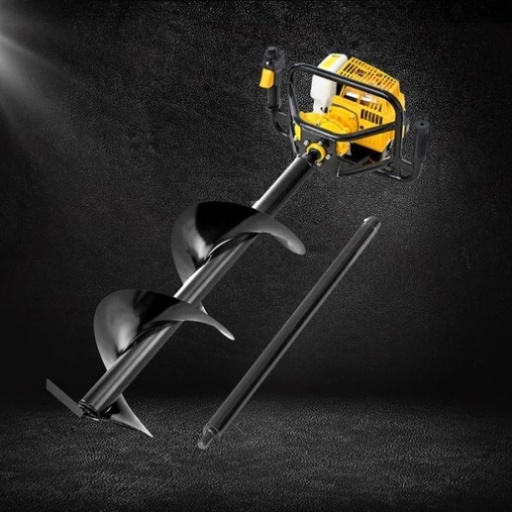
Giantz 82CC Post Hole Digger 300mm Petrol Drill Auger Extension Bits DI-EE-N-YE-AUG300
Introducing our robust Giantz Post Hole Digger, crafted from heavy-duty steel for durability, featuring a simple recoil start, vertical gearbox for enhanced performance, anti-vibration handle for comfort, easy-to-fill fuel tank, high torque output, and reliable efficiency. Features Exclusive 82cc pro-series model Heavy-duty steel construction ensures durability. Easy recoil start mechanism. Fast responsive engine. Vertical gearbox design for enhanced operation. One or two-person operation. Anti-vibration handle for comfort. Easy fill fuel tank High torque Efficient and reliable Mounting kit included Comes with detachable blade Specifications: Displacement: 82cc Engine type: Air-cooled,2-stroke,single cylinder Ignition system: C.D.I. Rated output power: 3.5kw Fuel/Oil mix ratio: Start 3 months 25:1, after 3 months 40:1 Fuel tank capacity: 1.2L Fuel: Unleaded petrol Starting system: Recoil start Maximum engine speed: 8000 rpm Idling speed: 3200rpm Auger length: 100cm Auger size: 300mm Extension shaft: 80cm in length Max depth: 1.8m Assembly required: Yes No. of packages: 2 Package Content 82cc Engine X1 80cm Extension X1 300mm Auger X1 Mounting Kit X1 set User Manual X1 This product comes with 1 year warranty Note: We don't use postage calculator but we offer a flat rate postage. Free shipping is for the capital cities CBD area only (10 kilometers form the CBD) excluding Perth, Darwin, Hobart and ACT. If your post code is not in CBD area, you can still place the order but our support team will contact you for the delivery cost which could be between $20 to $25 maximum for post codes near a capital city, $25 to $45 maximum for TAS and WA metro. Bulky items will attract extra cost. You can then decide to pay for the postage or cancel the order. You can contact us for NT, WA regional and remote/outback/rural areas for the postage quote.
Brand: Giantz
Category: Hardware > Tools > Post Hole Diggers